Aiud

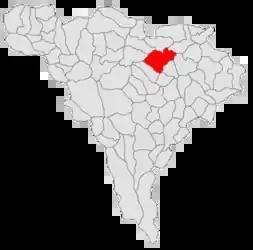
Three Holy Hierarchs Orthodox Church

Aiud (:) is a city located in Alba County, Transylvania, Romania. The city's population is 21,307 (2021). It has the status of municipiu. The city derives its name ultimately from Saint Giles (Aegidius), to whom the first church in the settlement was dedicated when built.